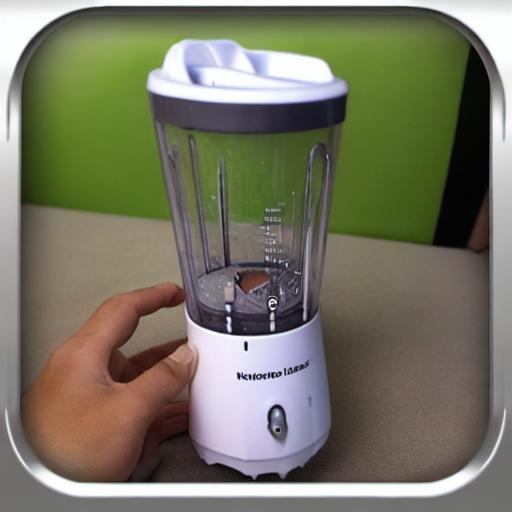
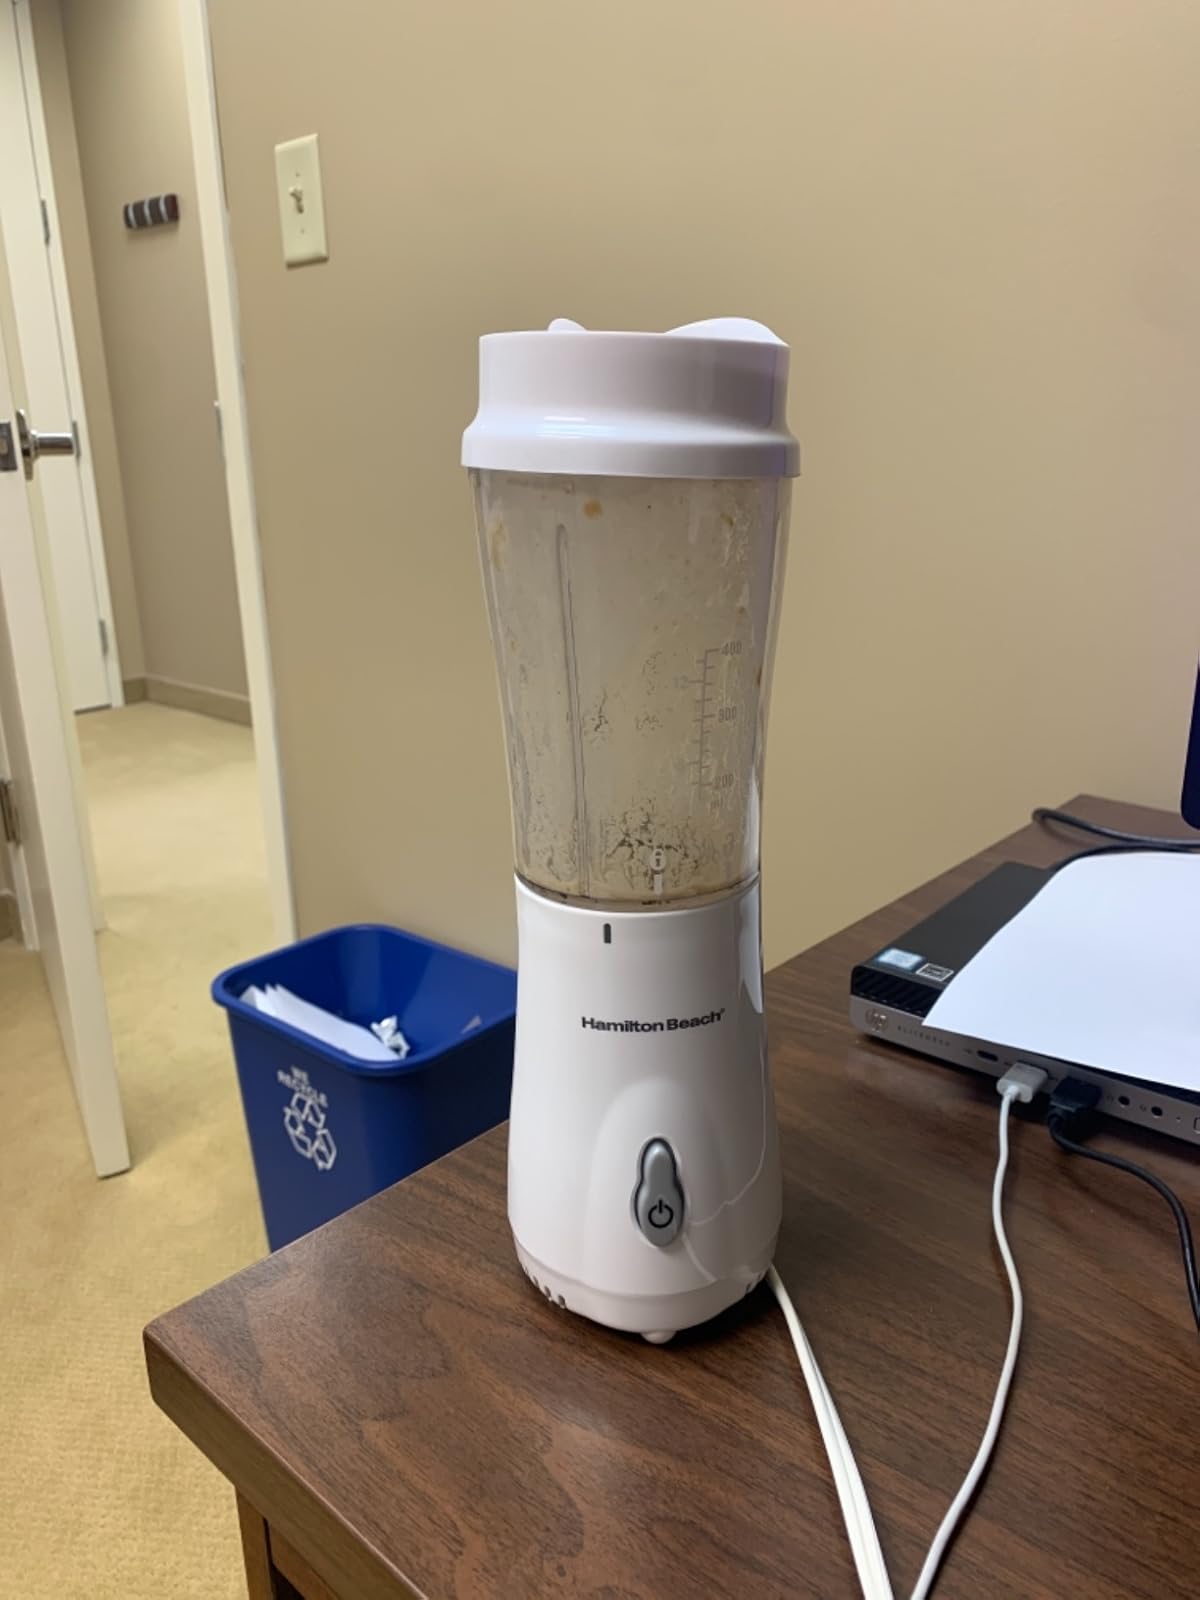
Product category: items_blender
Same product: no